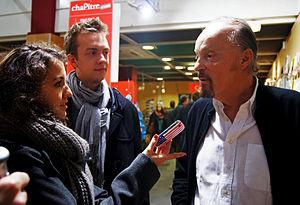
Interview d'Alan Stivell par des étudiants de Sciences Po lors d'une séance de dédicaces à Rennes le 15 décembre 2012.
Alan Stivell, né Alan Cochevelou le 6 janvier 1944 à Riom, est un auteur-compositeur-interprète et musicien français. Il milite pour la reconnaissance culturelle, linguistique et politique de la Bretagne. Chanteur, il est aussi multi-instrumentiste : bombarde, cornemuse écossaise, flûte irlandaise, synthétiseurs et surtout harpe celtique.